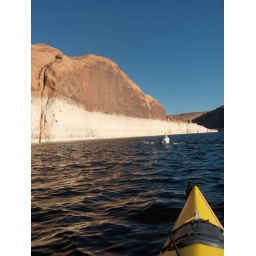
sam and i cruising the canyons in lake powell. note the bathtub ring - that's a hundred feet tall.